American Fine Arts Society

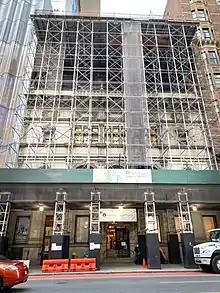
Seen in 2020 during the construction of Central Park Tower

In early 2003, the Art Students League started a three-phase renovation of its building. The renovations were designed by Kossar & Garry Architects and included the renovation of structural and mechanical systems, the restoration of the Vanderbilt Gallery, and the construction of new gallery space in the middle of the building site. The structural and mechanical renovations were finished by the end of 2003. Also during the renovation, the building was cleared out and the basement's sculpture department was expanded. The gallery on the second floor was named for Phyllis Harriman Mason.